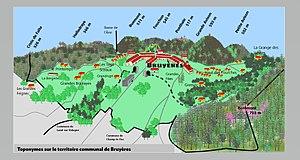
Territoire communal de Bruyères avec ses toponymes
Bruyères est une commune française située dans le département des Vosges en région Grand Est.